Starlin Castro

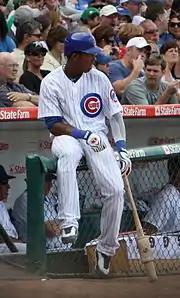
Castro with the Chicago Cubs in 2010

Castro was called up to the majors on May 7, 2010, from the Tennessee Smokies, the Cubs Double-A affiliate. He became the first major league player born in the 1990s.